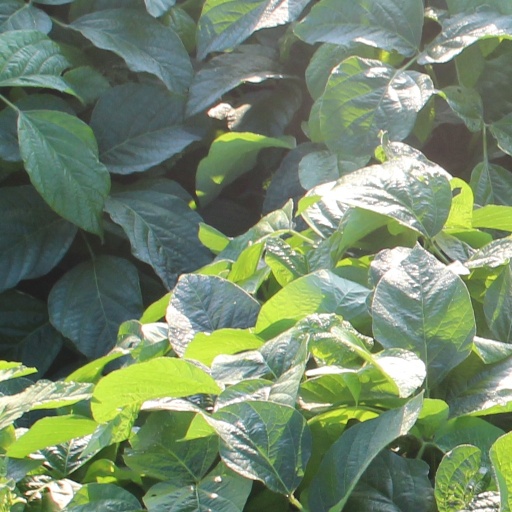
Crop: soybean